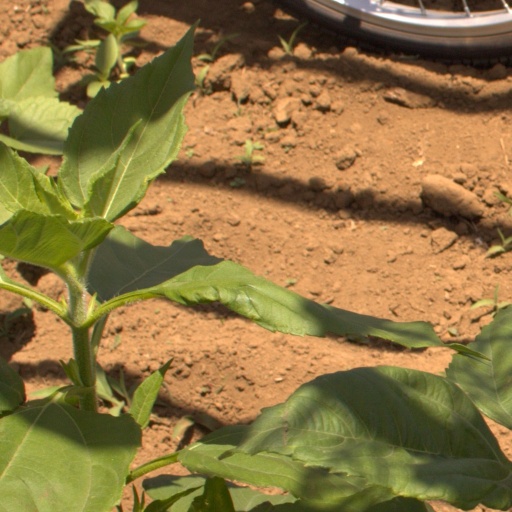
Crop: Jerusalem artichoke